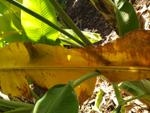
Label: xamthomonas